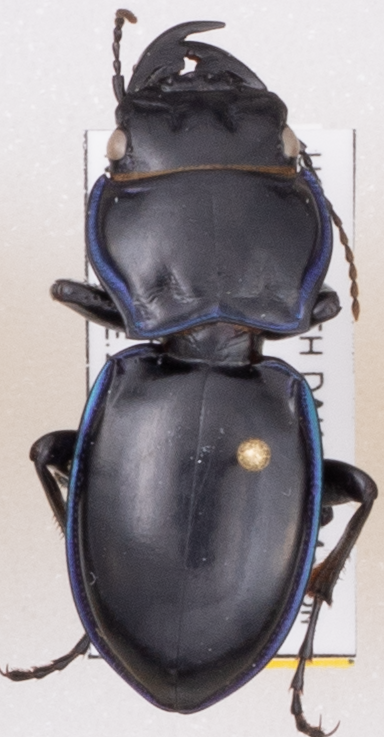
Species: Pasimachus elongatus
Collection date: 2021-06-15
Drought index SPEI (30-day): -0.88
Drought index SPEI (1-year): -2.09
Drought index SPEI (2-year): -1.01